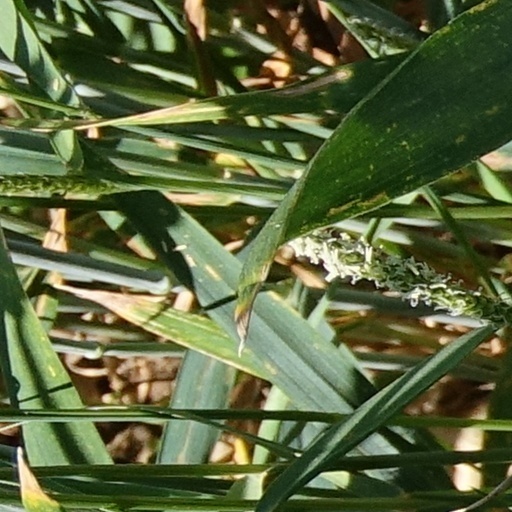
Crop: wheat